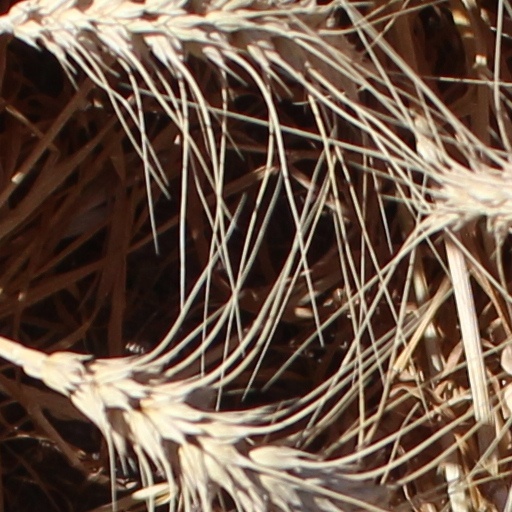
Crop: wheat